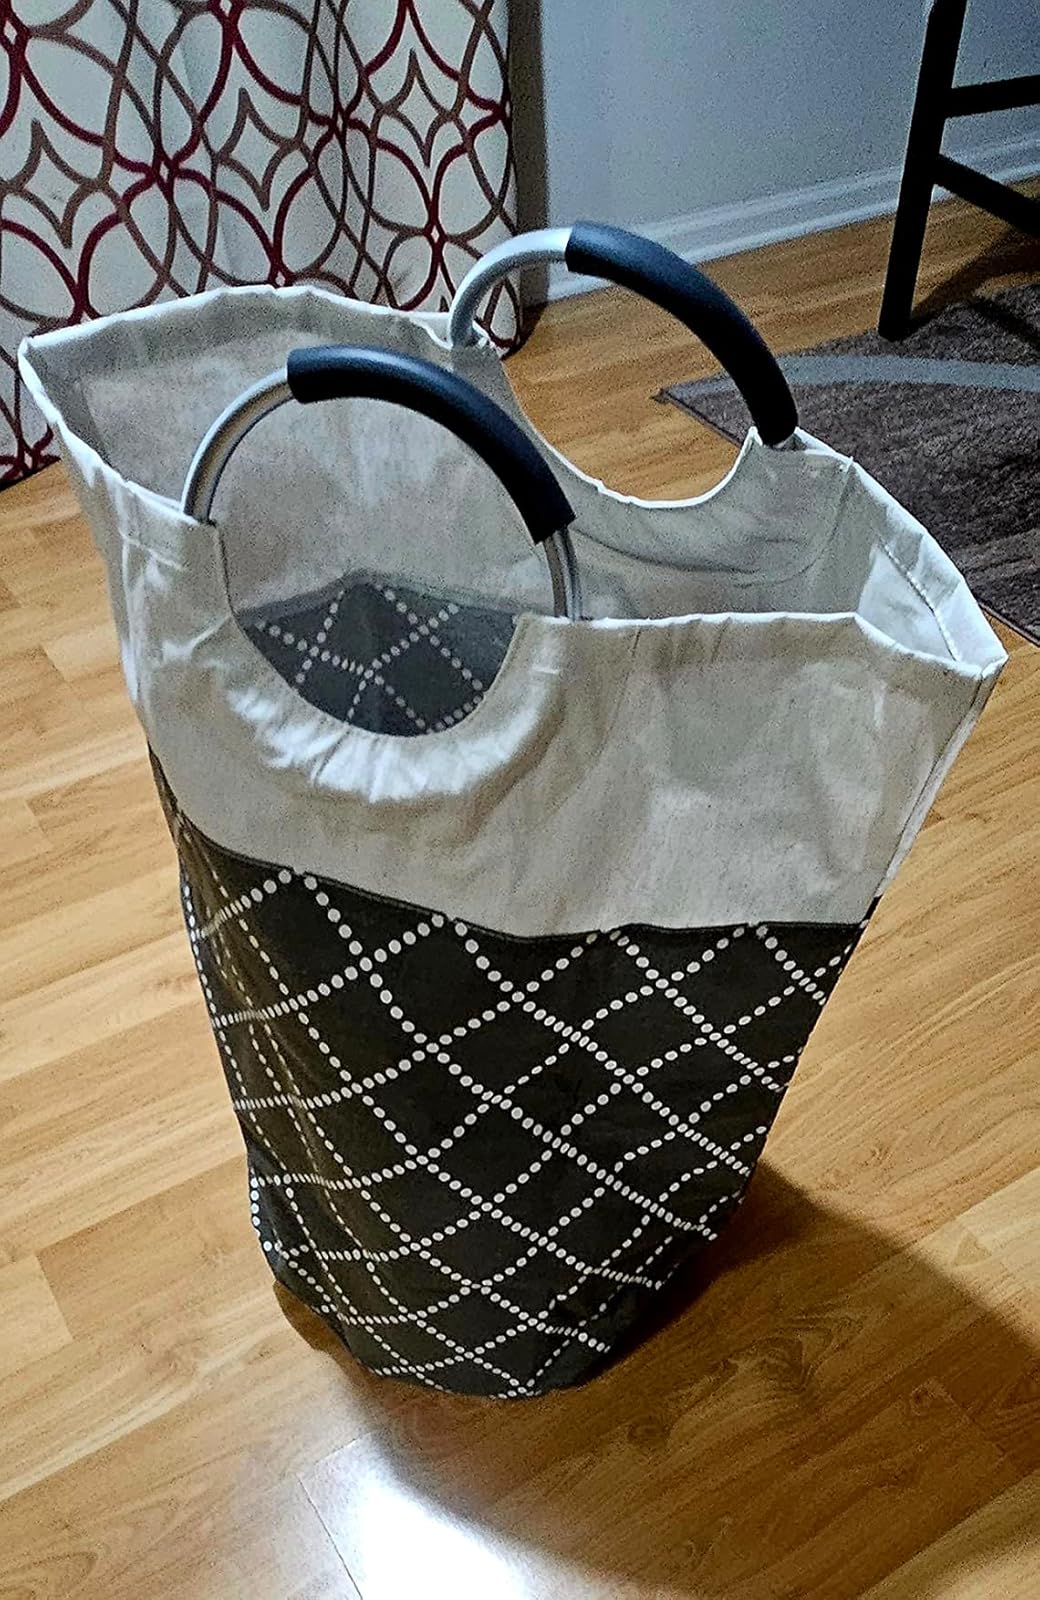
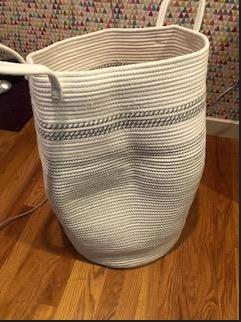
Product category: items_hamper
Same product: no